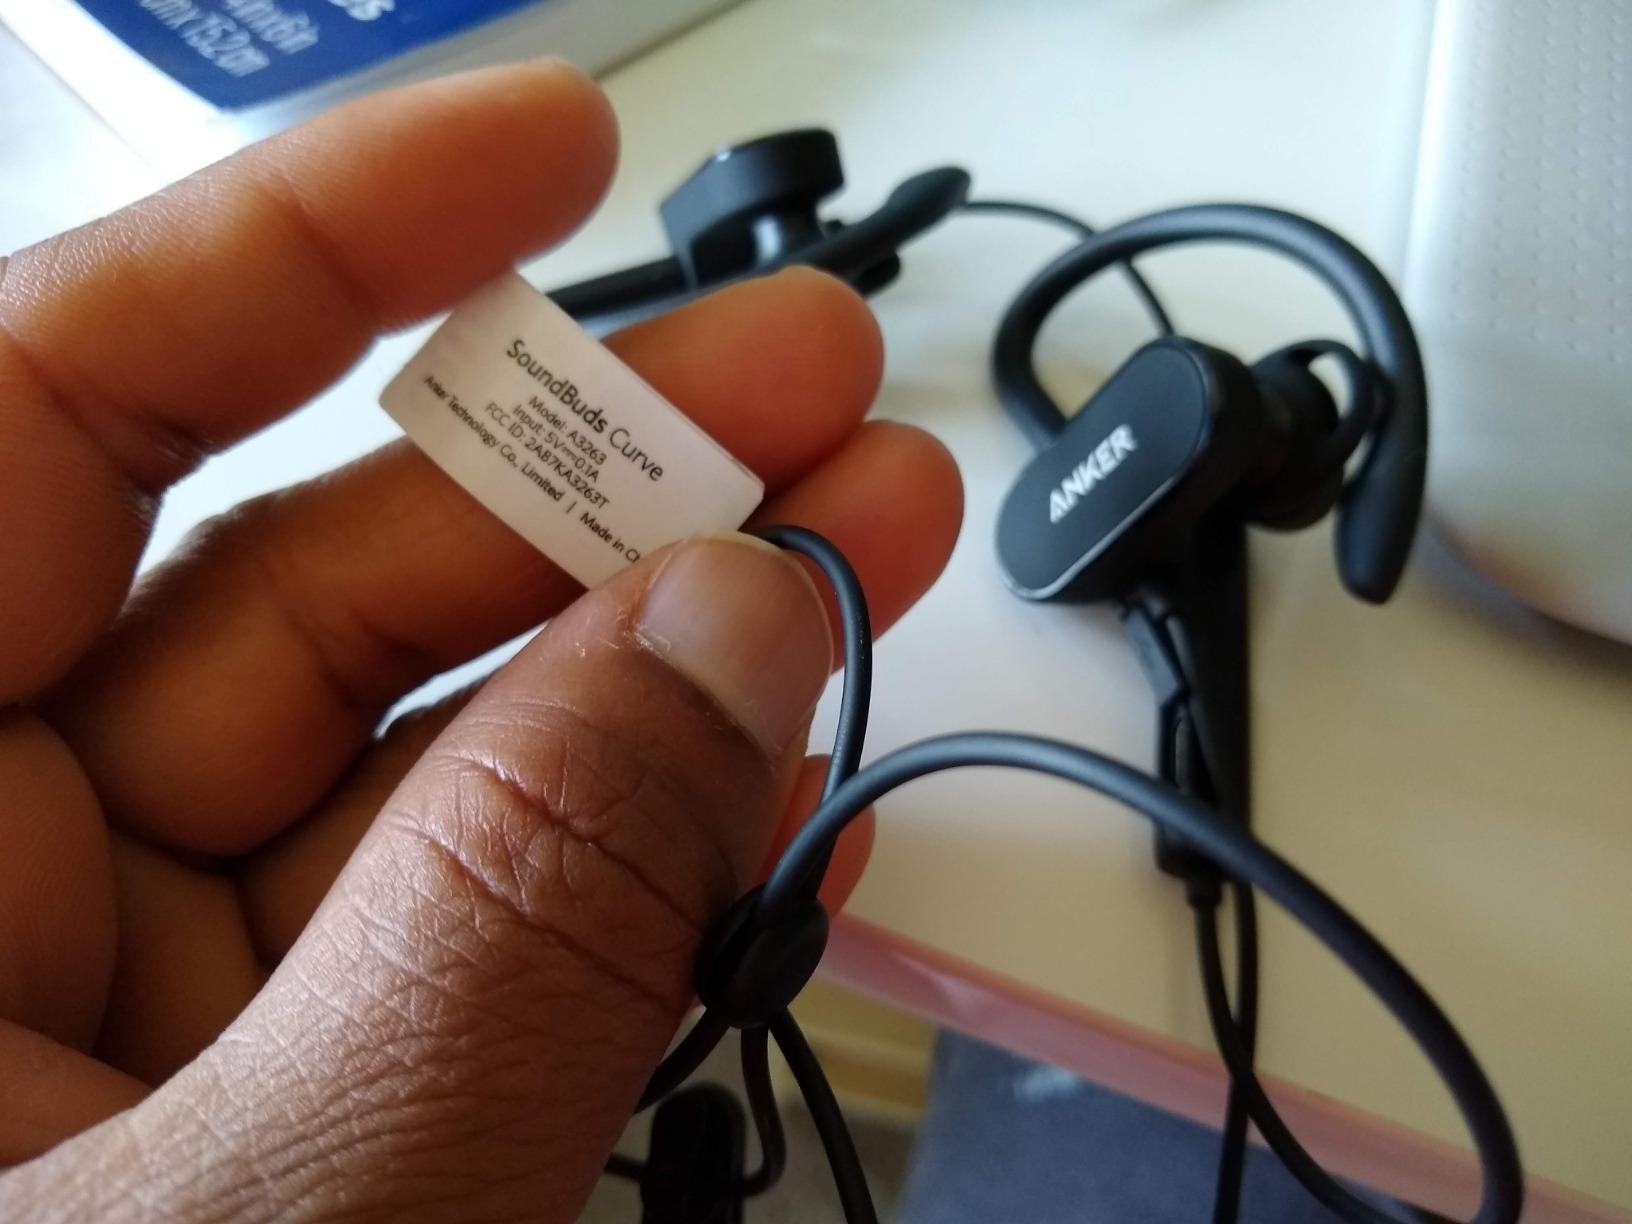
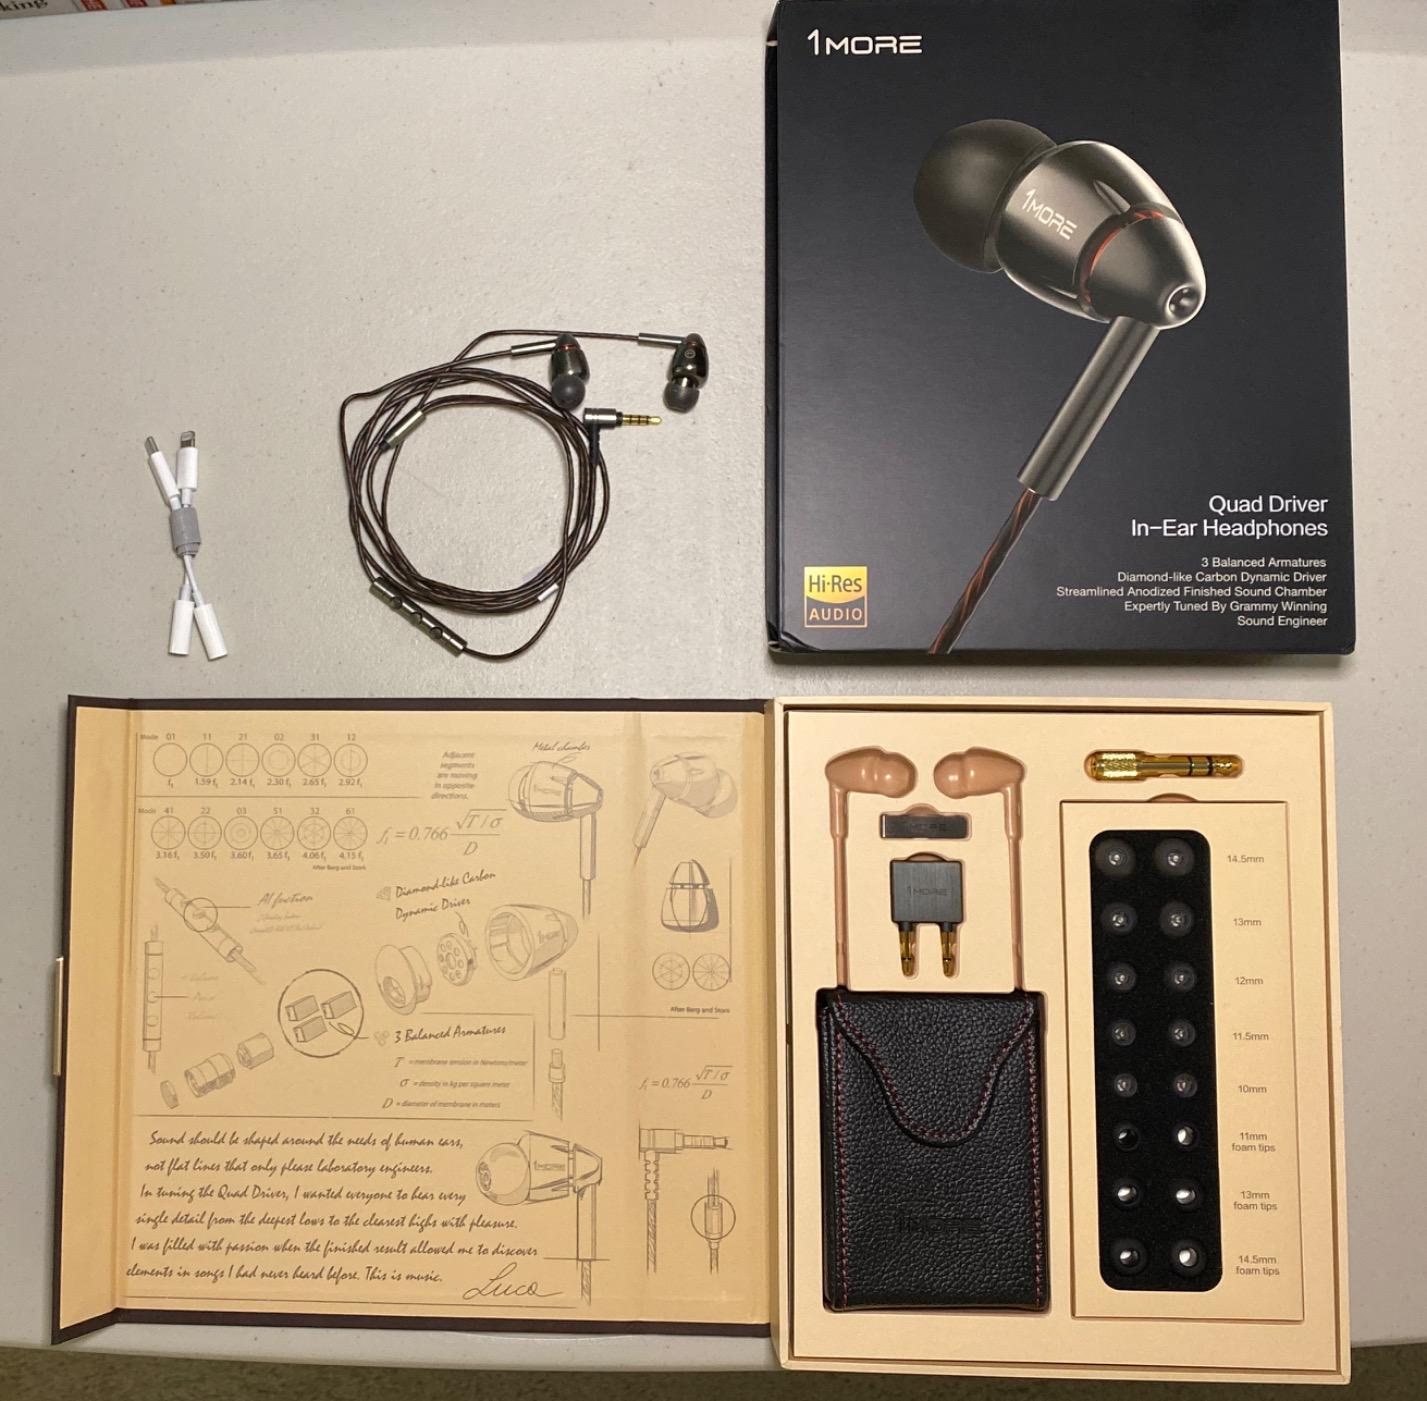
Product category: headphones
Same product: no